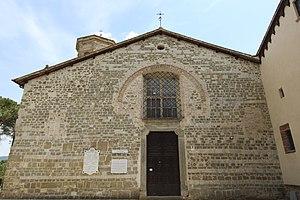
Le monastère de Monte Corona, ou à l'origine ermitage du Mont-Corona, puis abbaye du Saint-Sauveur, est un monastère catholique situé en Italie à Umbertide, dans l'archidiocèse de Pérouse, à 30 kilomètres d'Assise, en Ombrie. C'est depuis 1990 un des trois monastères de la branche masculine de la Famille monastique de Bethléem.